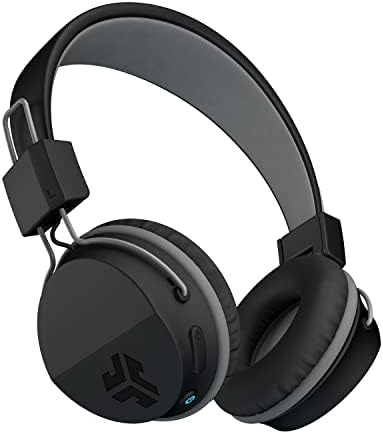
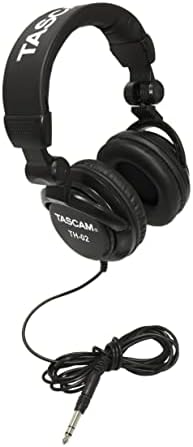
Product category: headphones
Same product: no